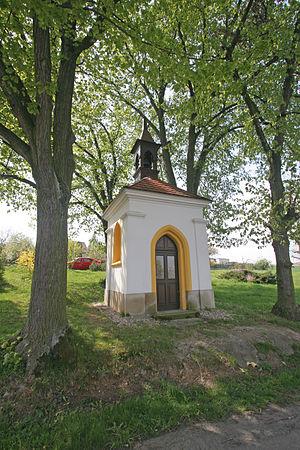
Úherčice est une commune du district de Chrudim, dans la région de Pardubice, en République tchèque. Sa population s'élevait à 129 habitants en 2017.